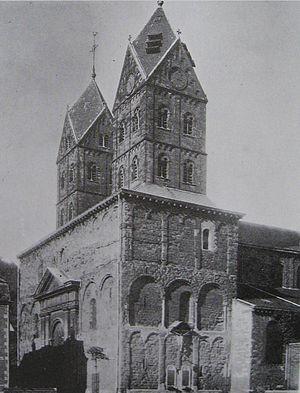
La collégiale Saint-Barthélemy de Liège, en Belgique, est caractéristique de l'imposant style ottonien de la fin du XIᵉ siècle aux dernières années du XIIᵉ siècle avec ses tours jumelles de modèle rhénan. Restaurée une première fois en 1876, elle est rénovée entre 1999 et 2006 avec ses couleurs d'origine. L'intérieur en baroque français, abrite un chef-d'œuvre de l'art mosan : les fonts baptismaux de Saint-Barthélemy.